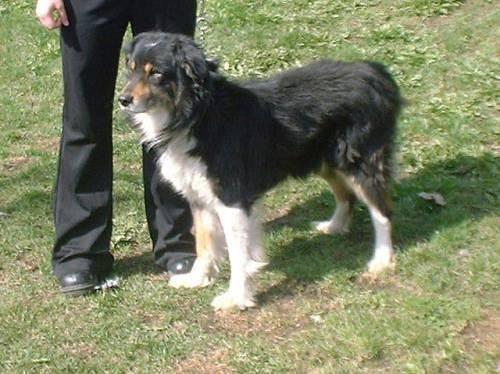
dog